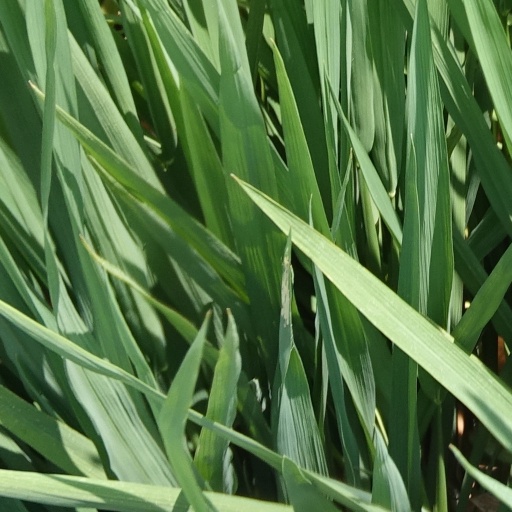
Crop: rice